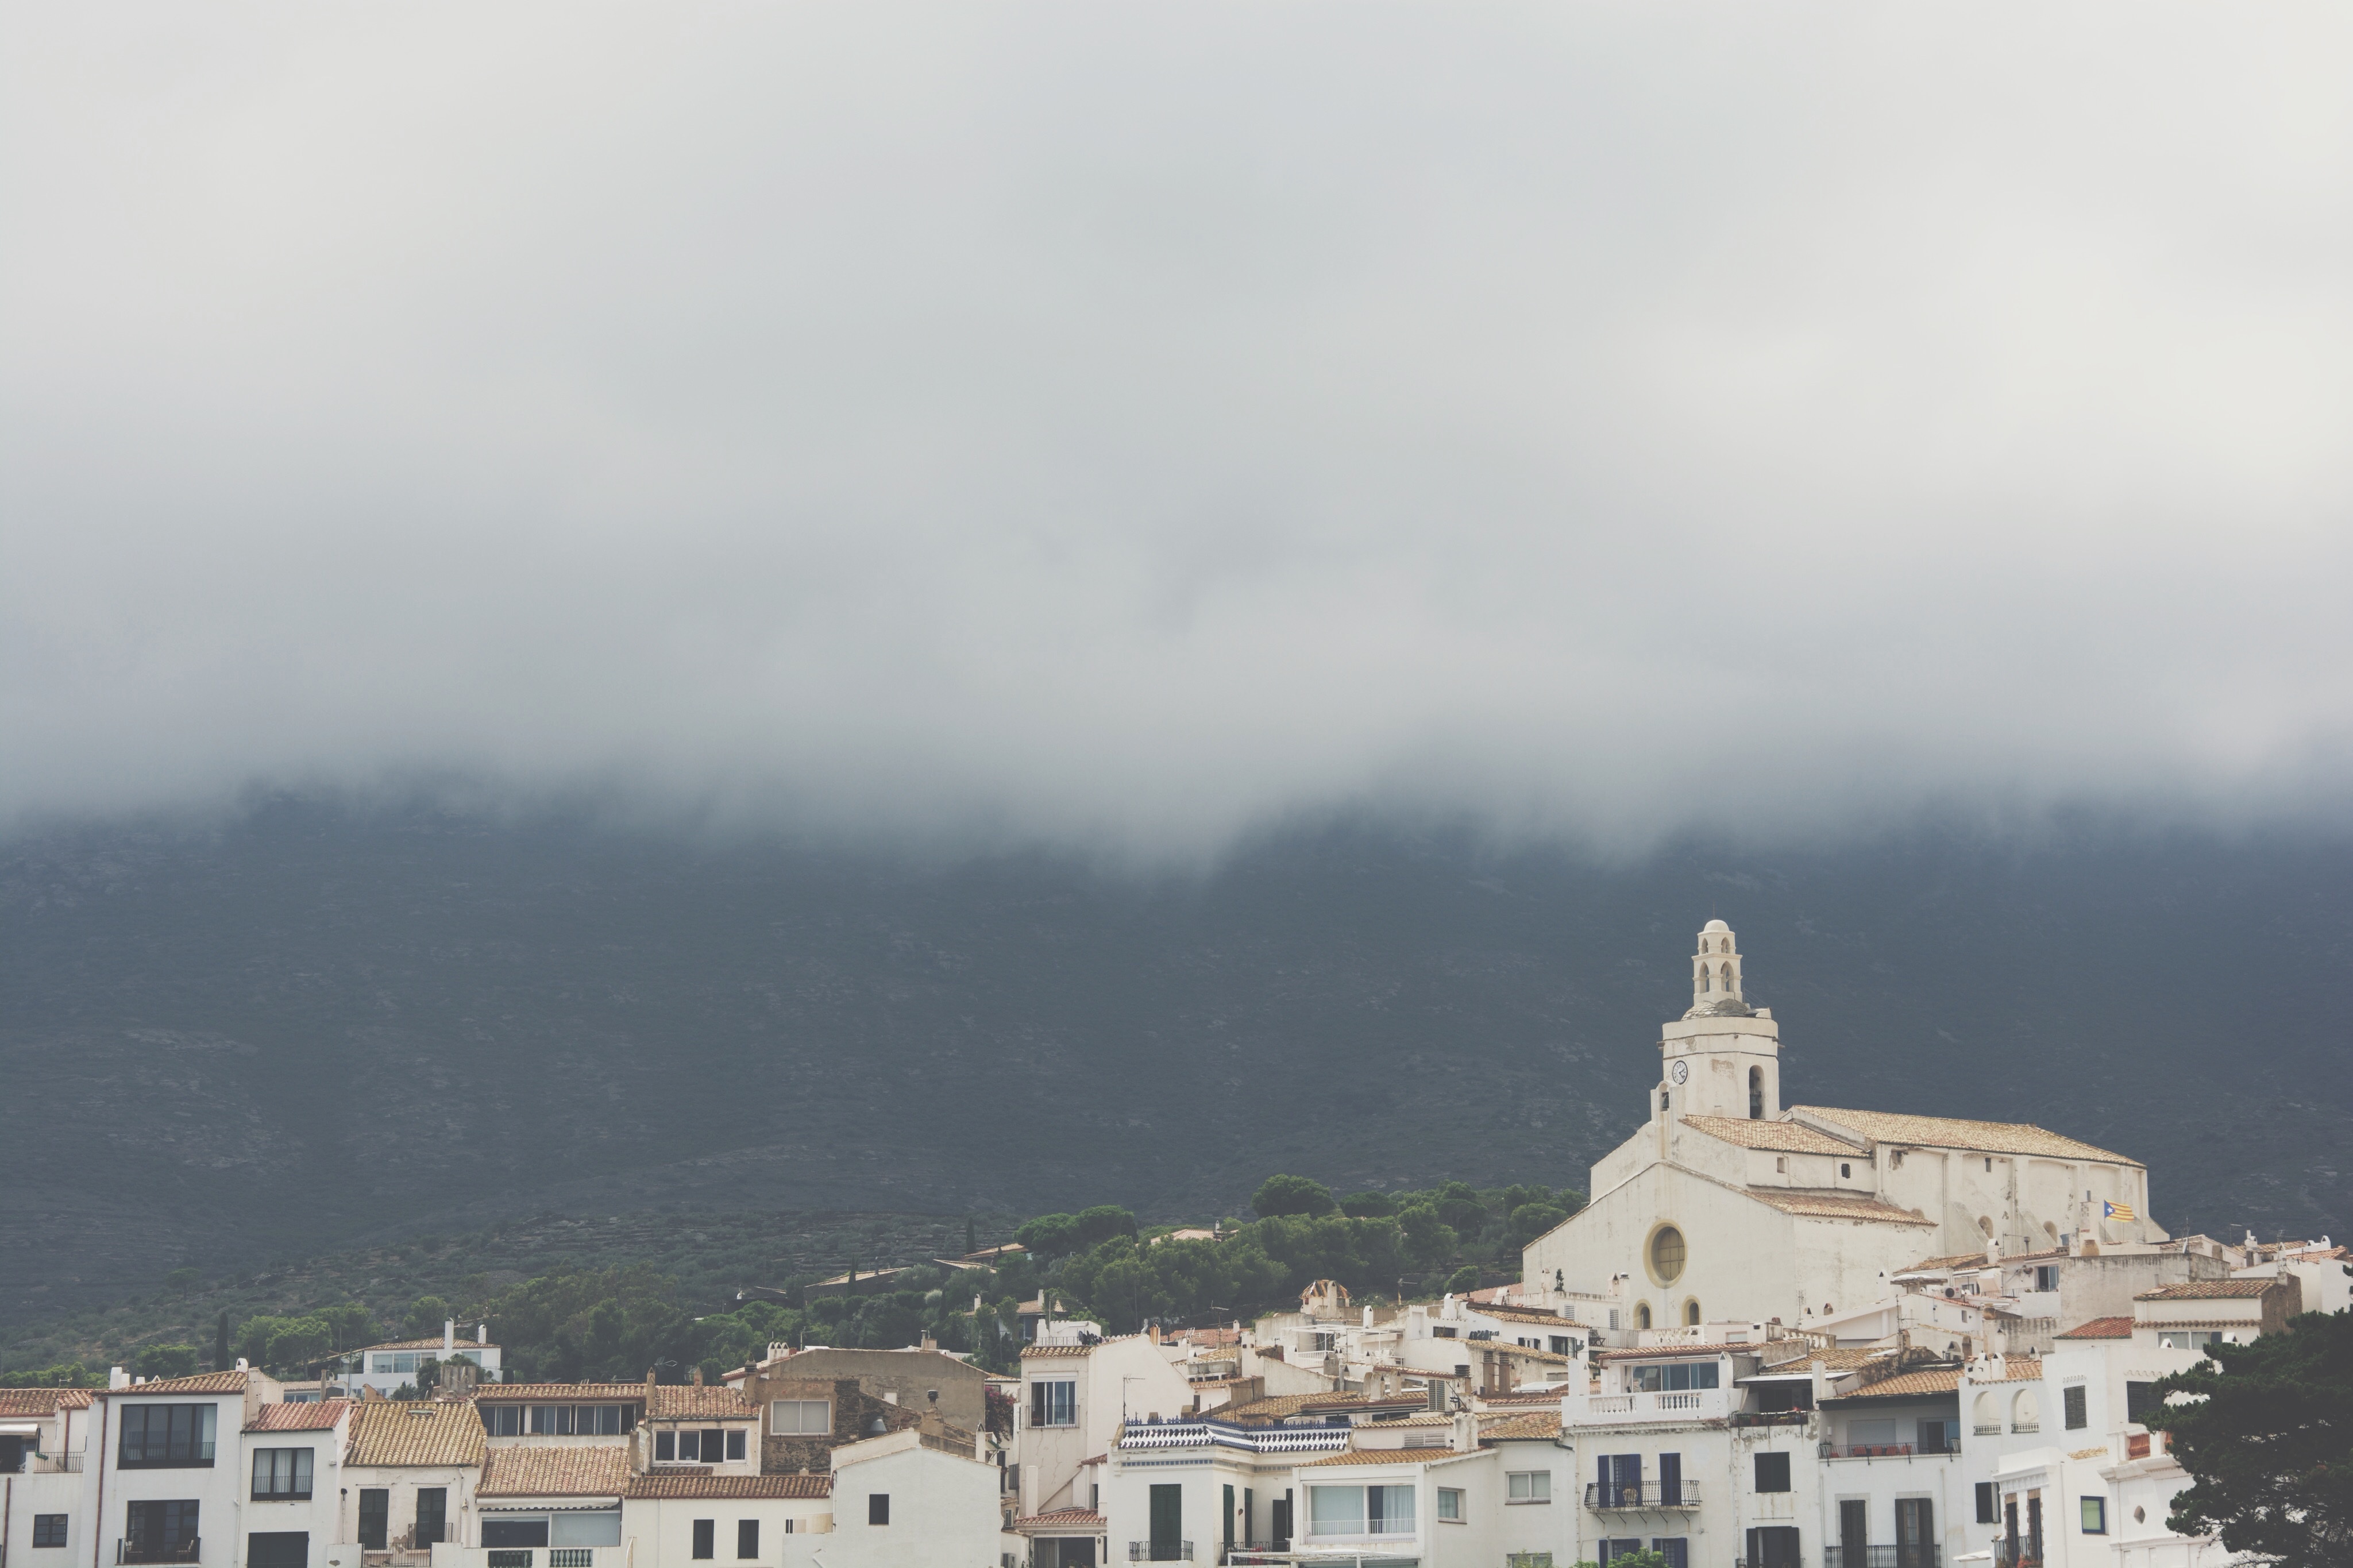
sea, mountain, snow, cloud, fog, house, building, tower, weather, haze, church, atmospheric phenomenon